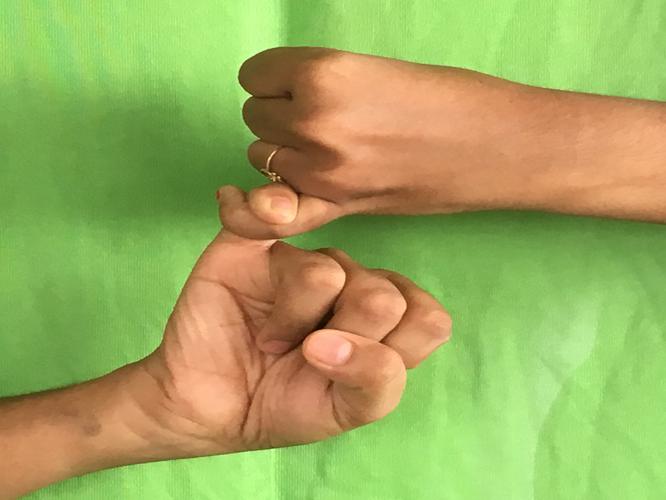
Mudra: Kilaka
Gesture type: double_hand